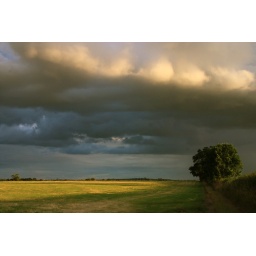
empty field under a stormy sky